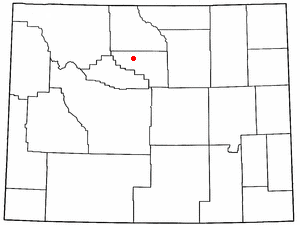
La ville américaine de Worland est le siège du comté de Washakie, dans l’État du Wyoming. En 2005, sa population s’élevait à 4 967 habitants.